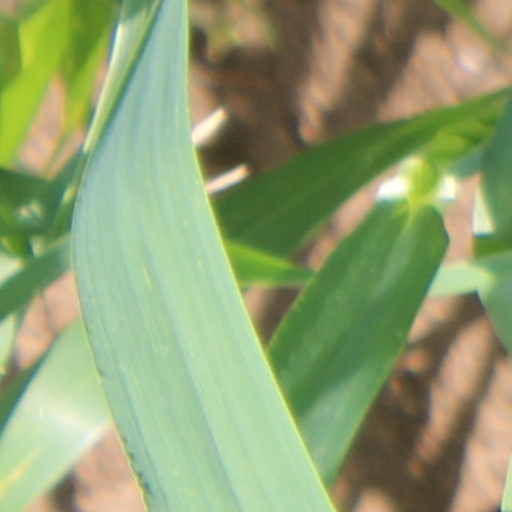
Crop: wheat